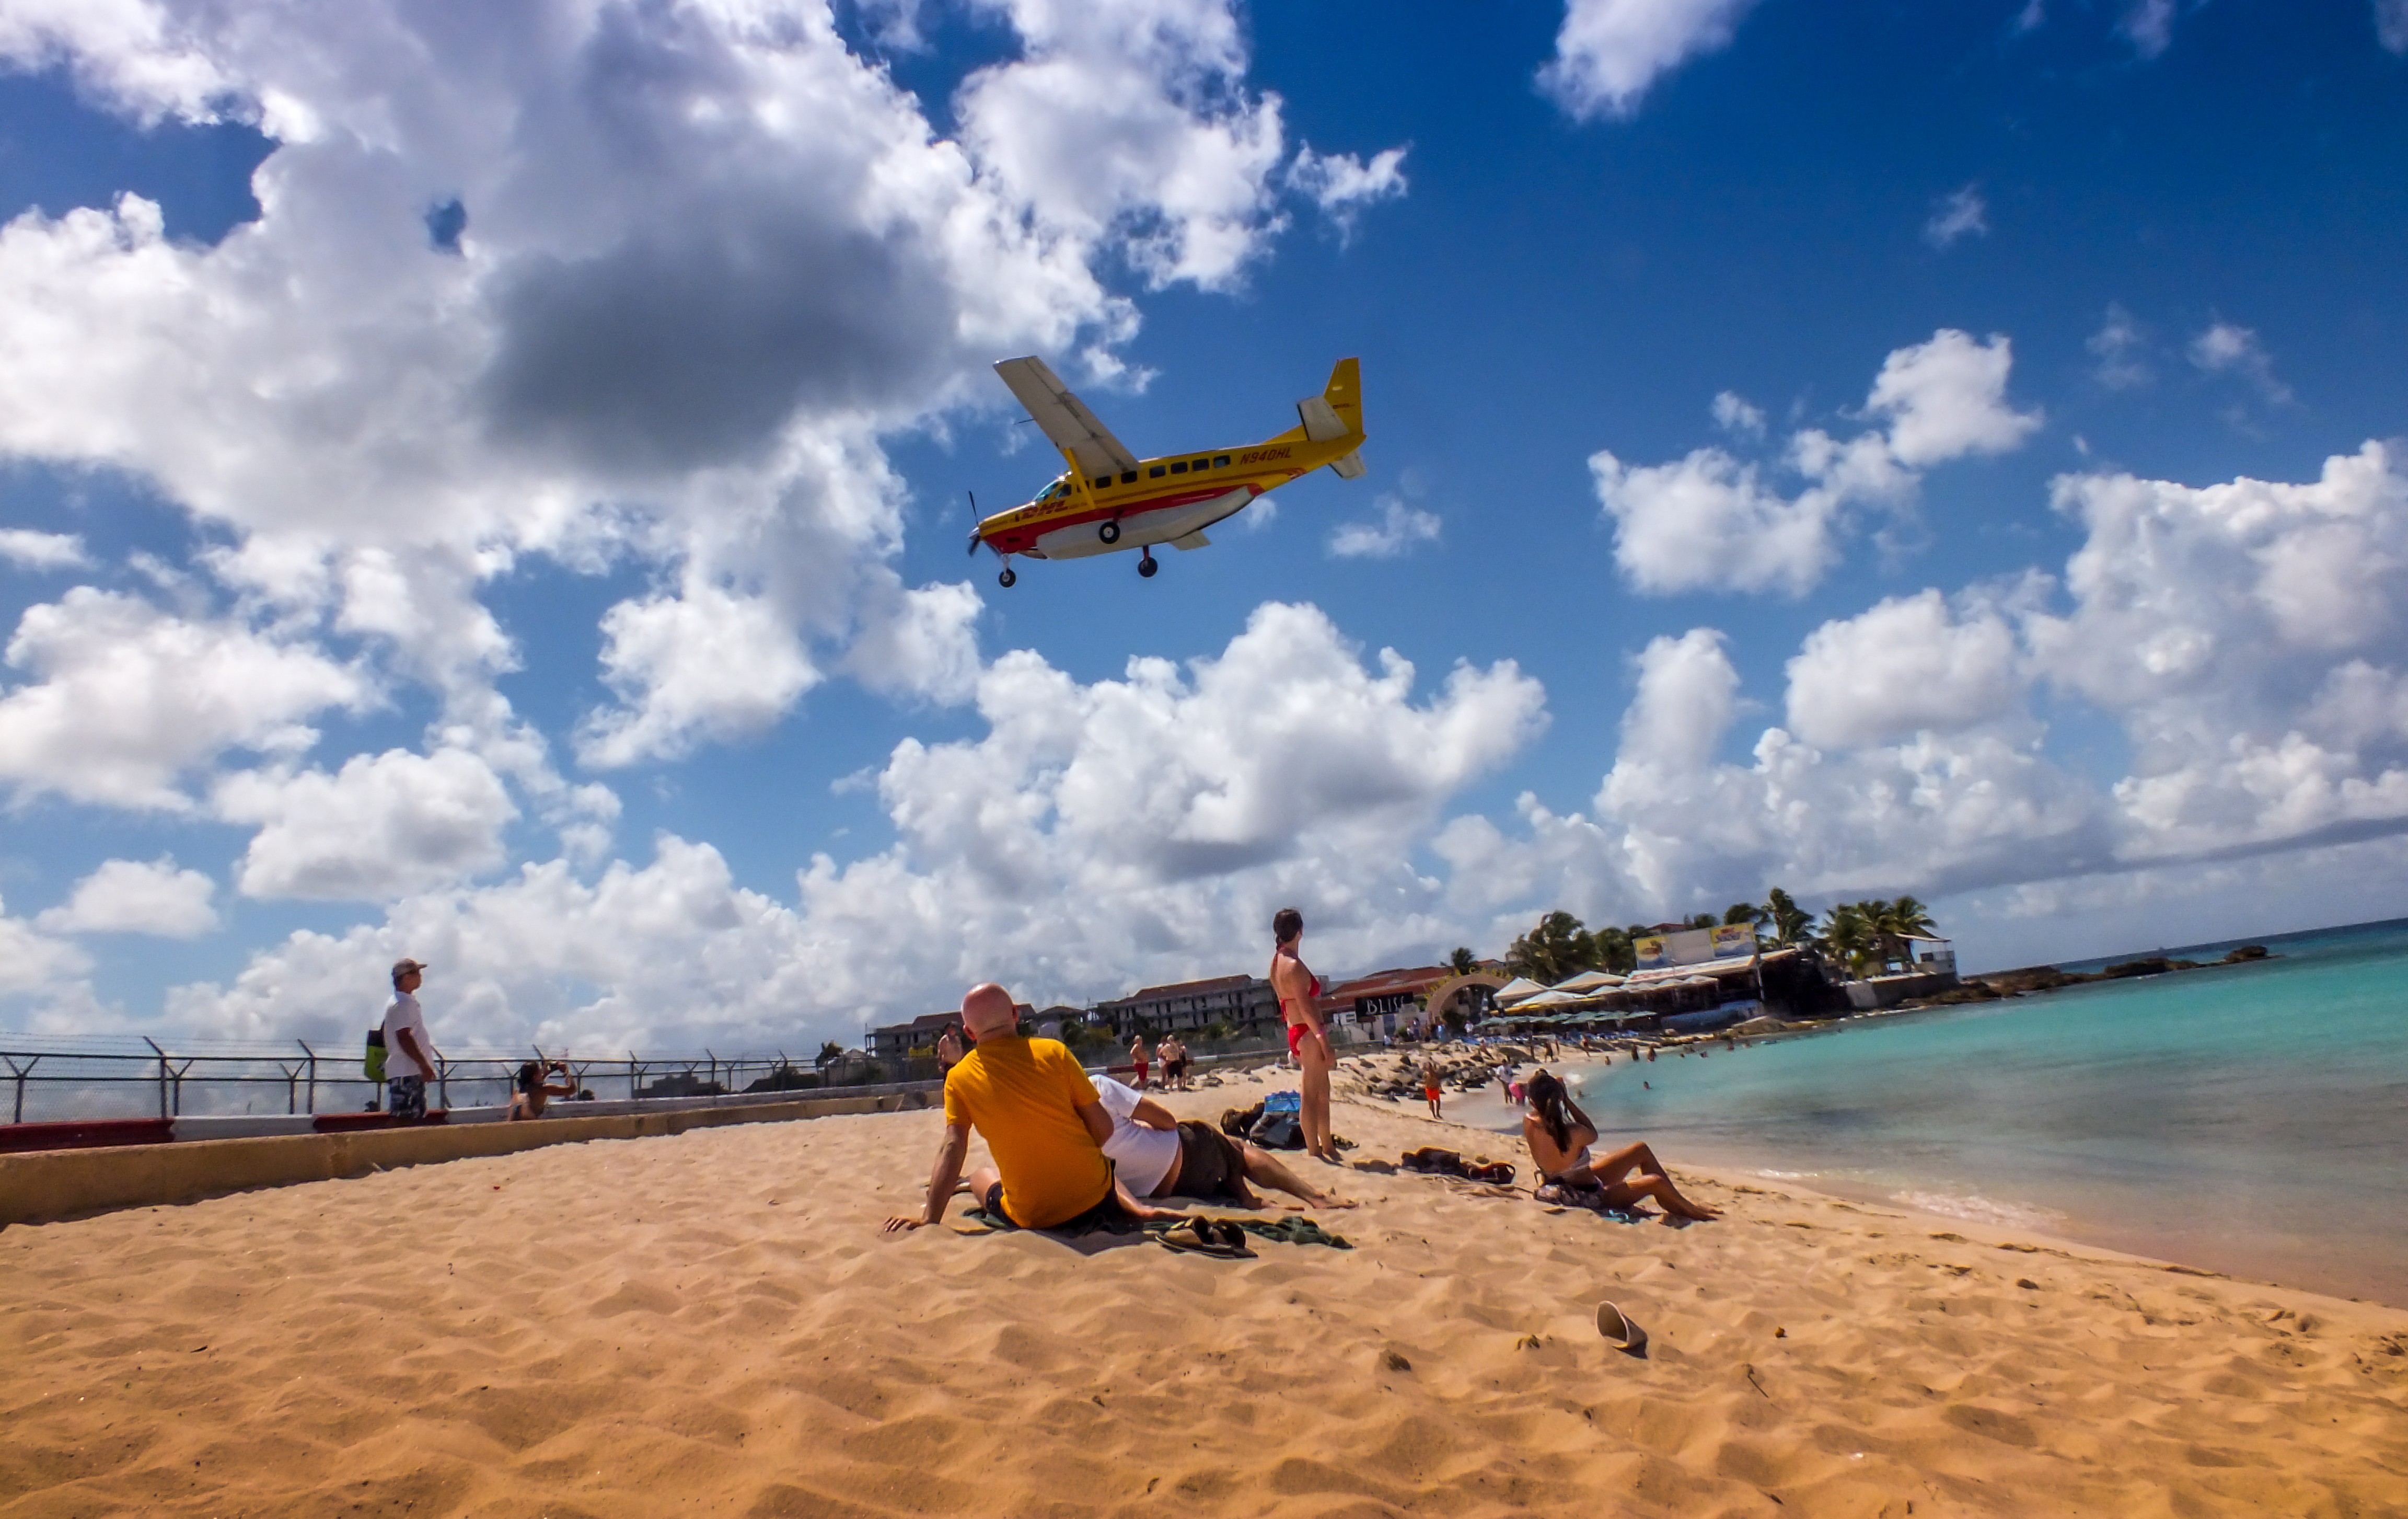
beach, sea, coast, airport, vacation, airplane, aircraft, vehicle, aviation, flight, island, toy, international, sint, st, caribbean, princess, martin, maarten, juliana, maho, sxm, dhl, cessna, 208, bairlines, atmosphere of earth